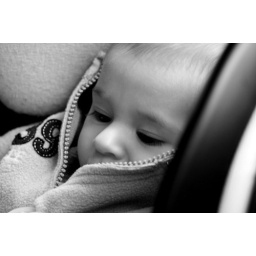
Ale sleeping in the car